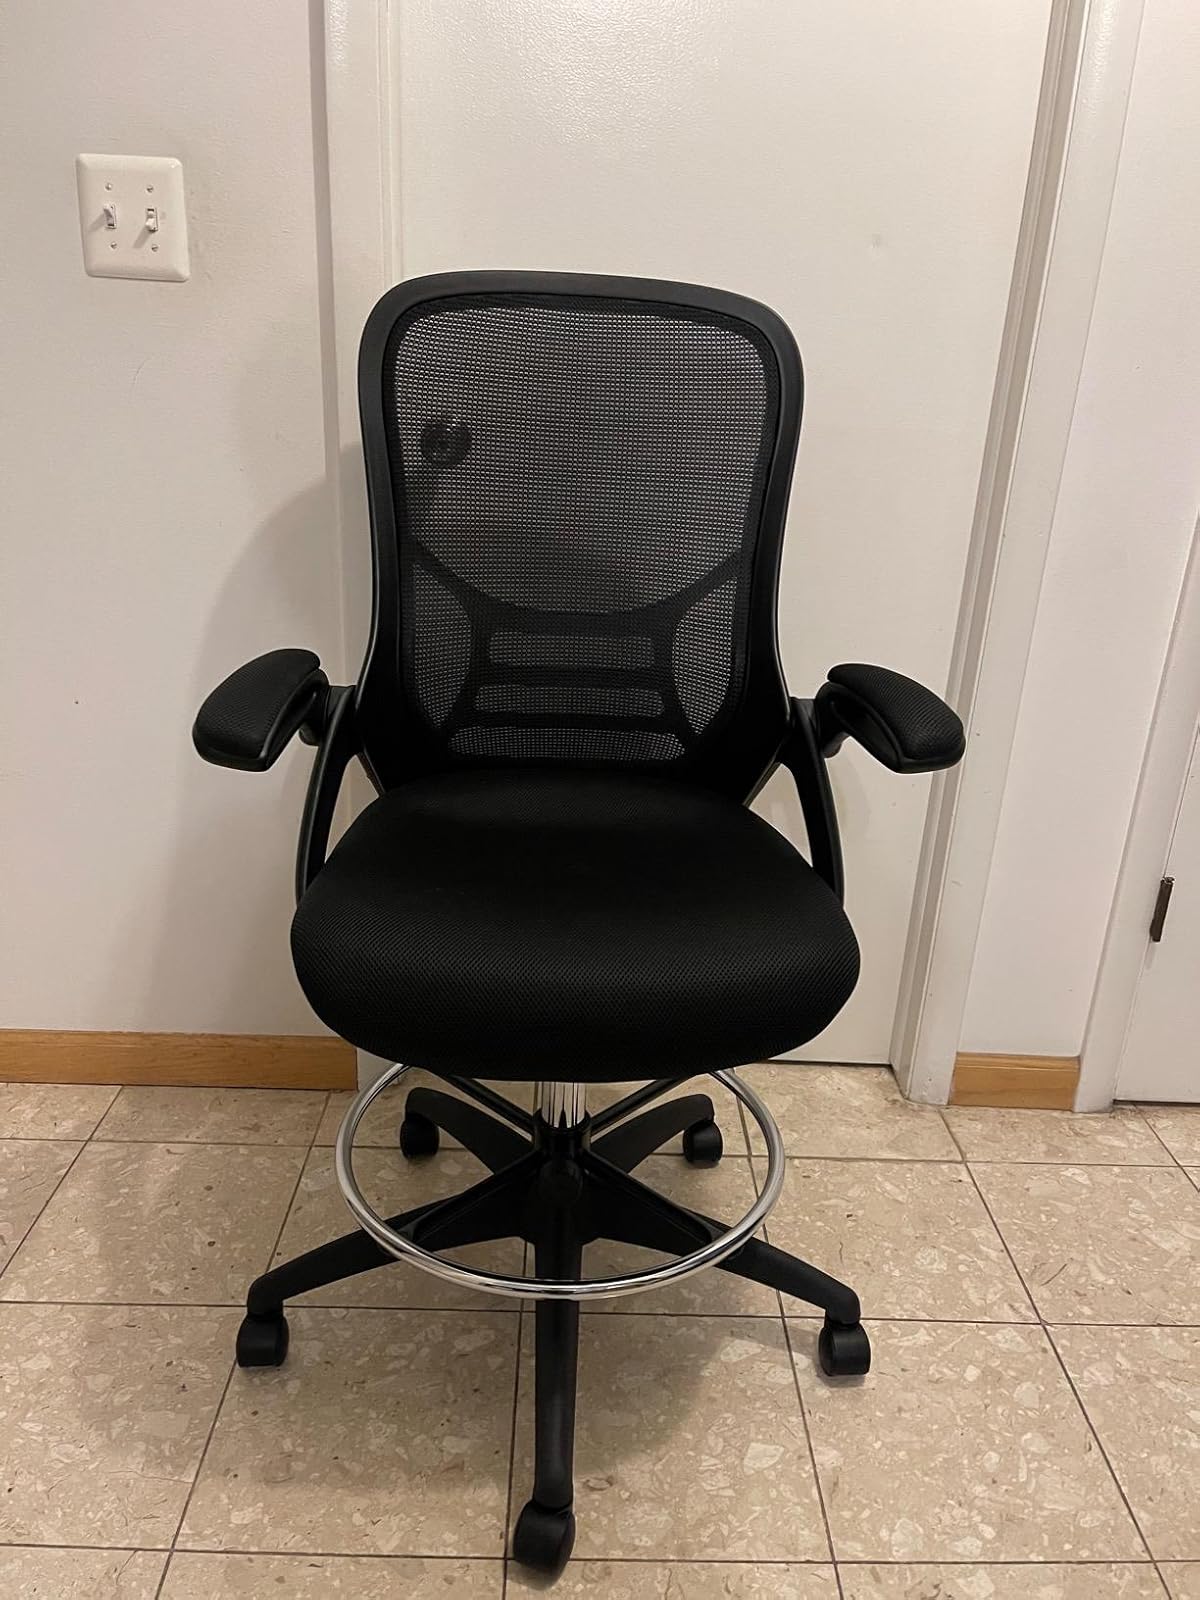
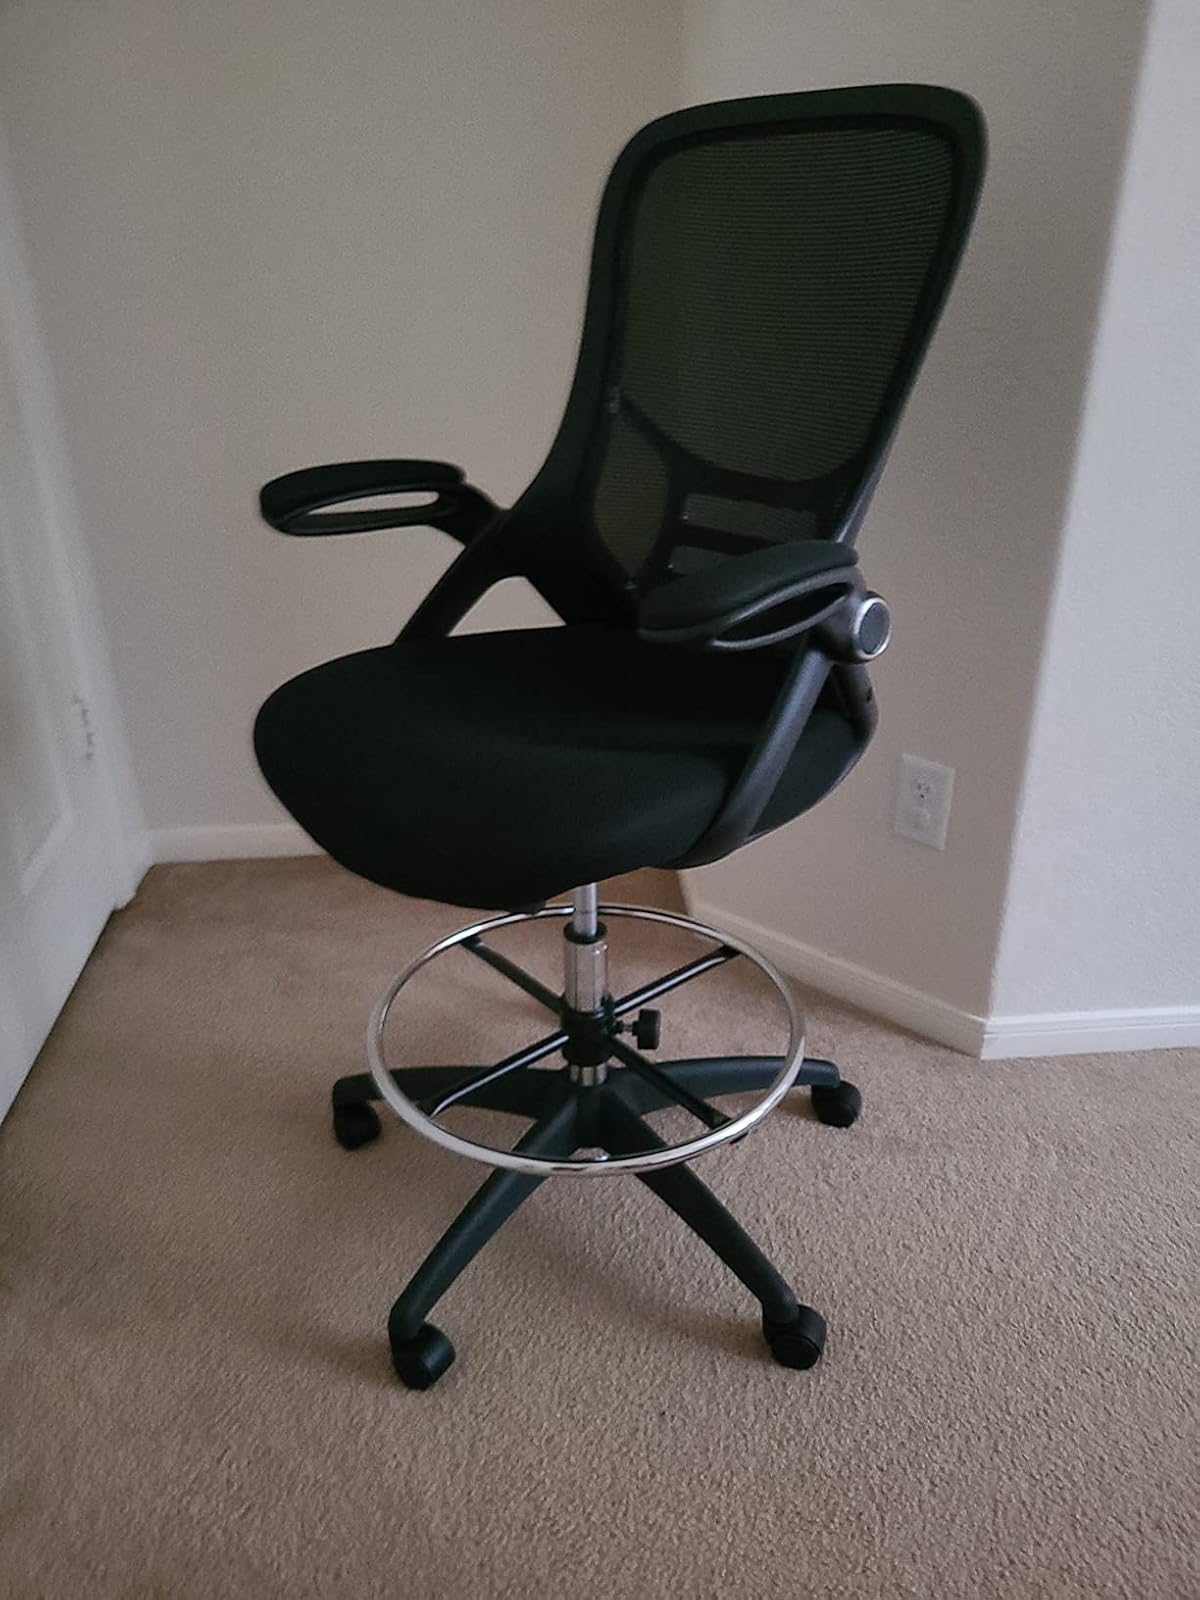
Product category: items_chair
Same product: yes